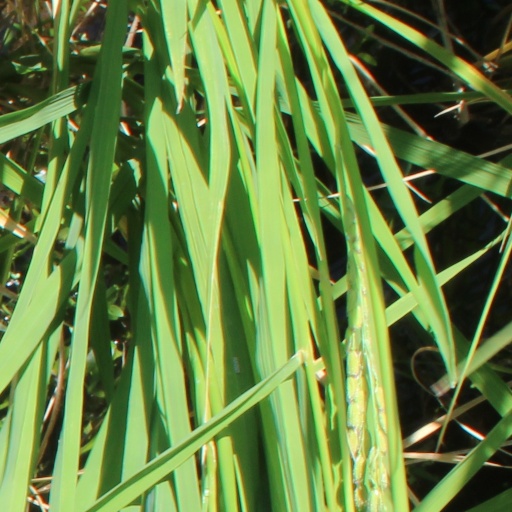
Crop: rice